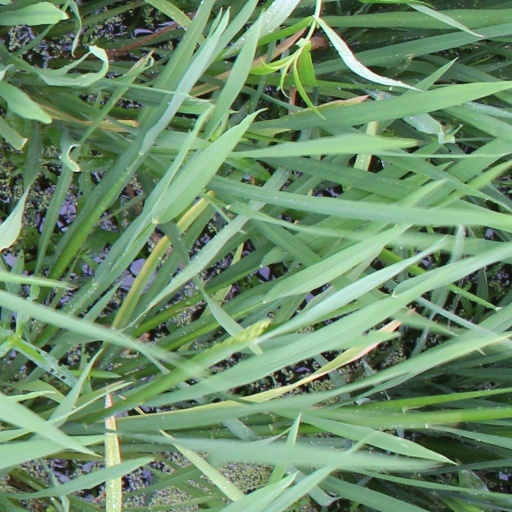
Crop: rice